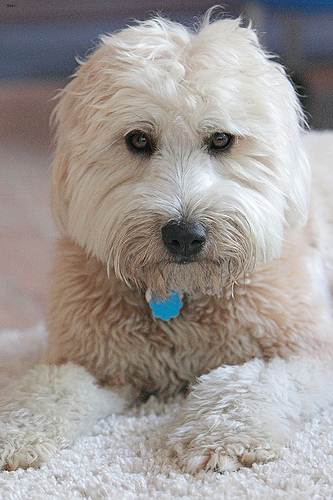
Animal: dog
Breed: wheaten_terrier